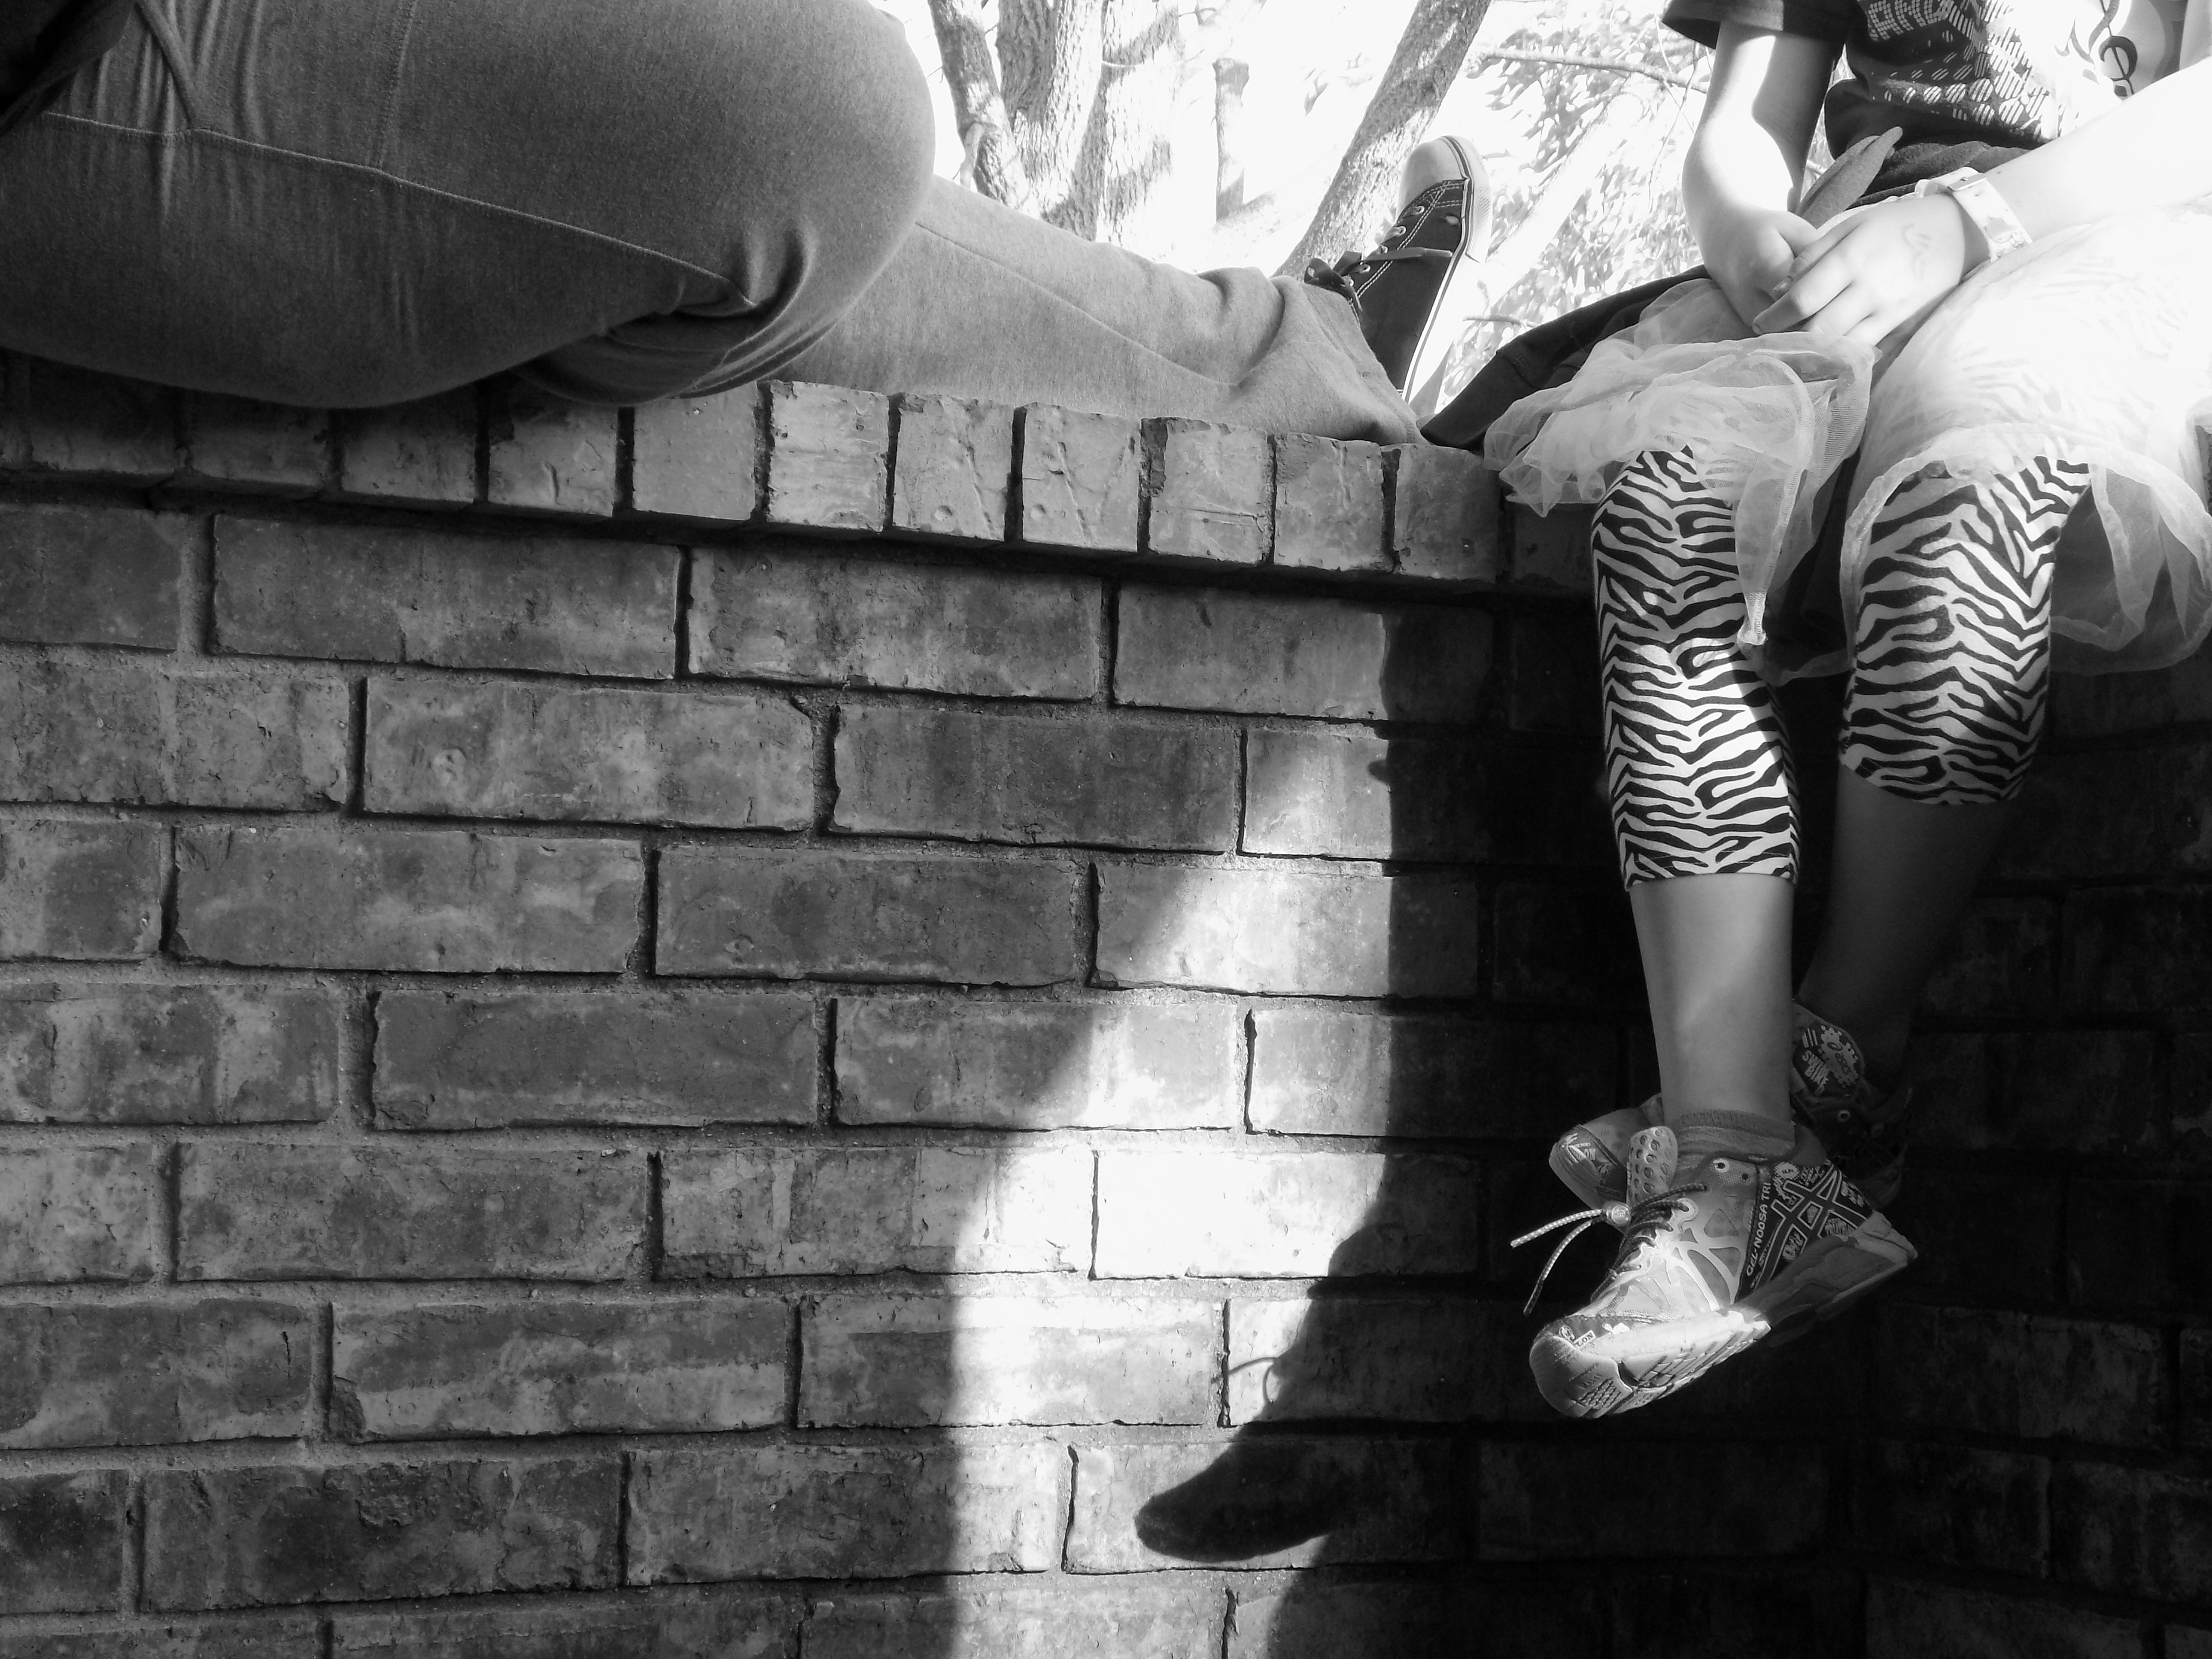
black and white, white, photography, sitting, black, monochrome, footwear, photograph, photo shoot, monochrome photography, film noir, human positions